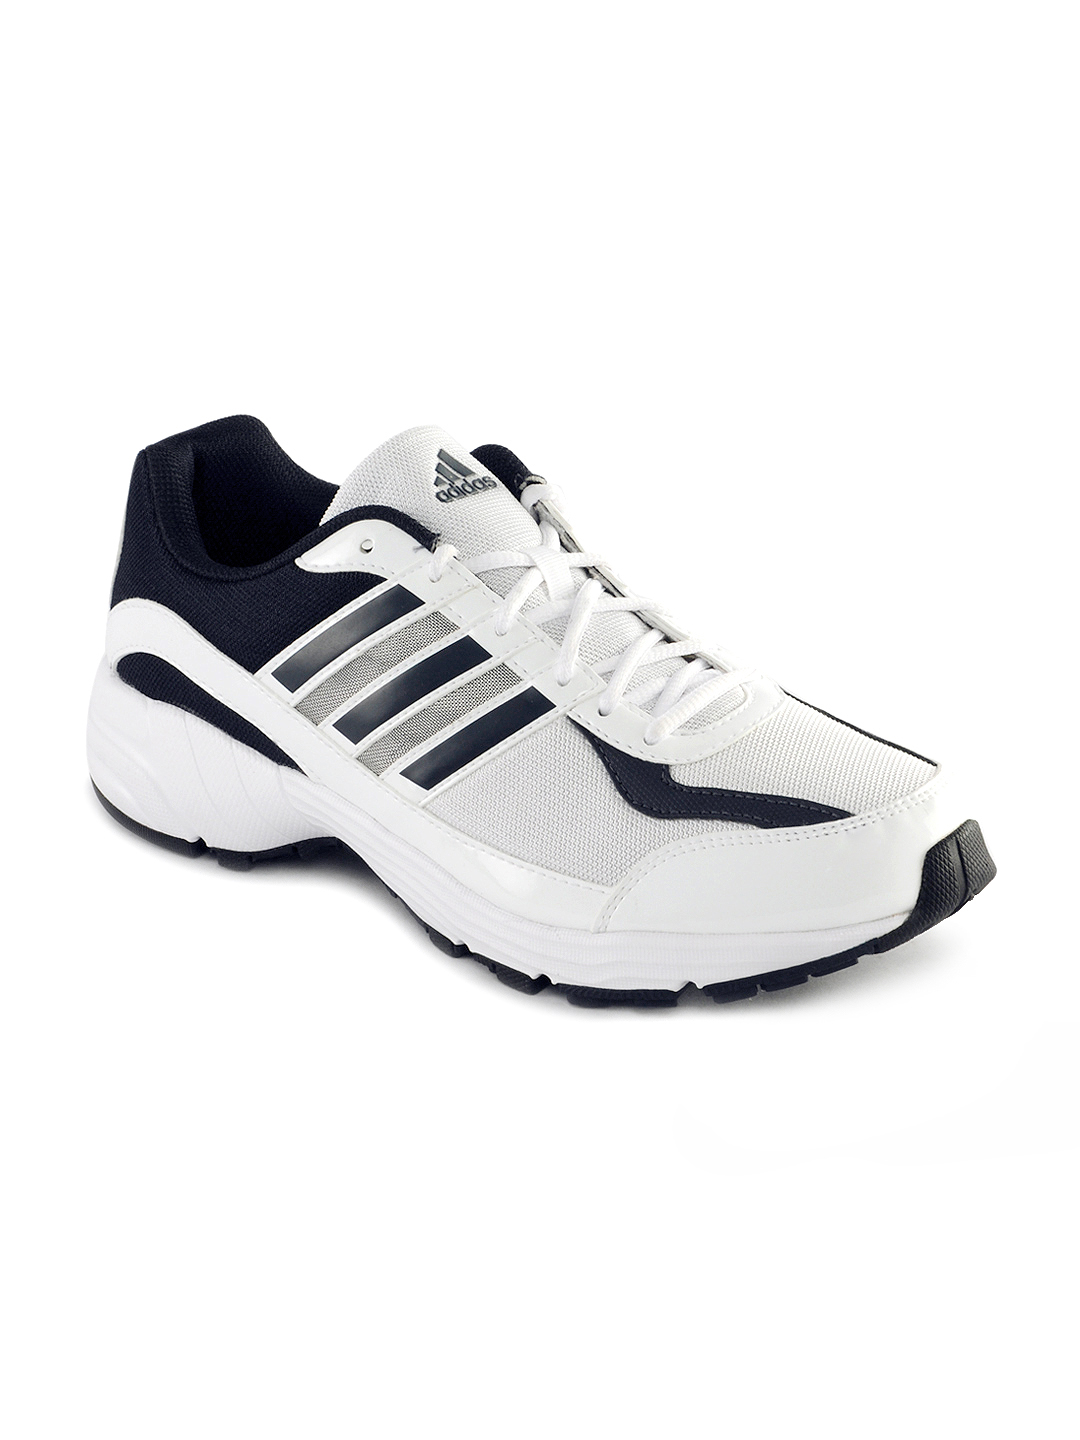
ADIDAS Men Phantom White & Blue Sports Shoes
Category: Footwear / Shoes / Sports Shoes
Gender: Men
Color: White
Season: Spring 2013
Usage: Sports